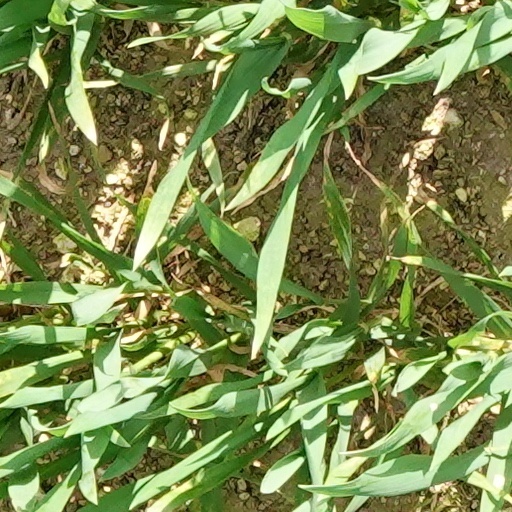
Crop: wheat